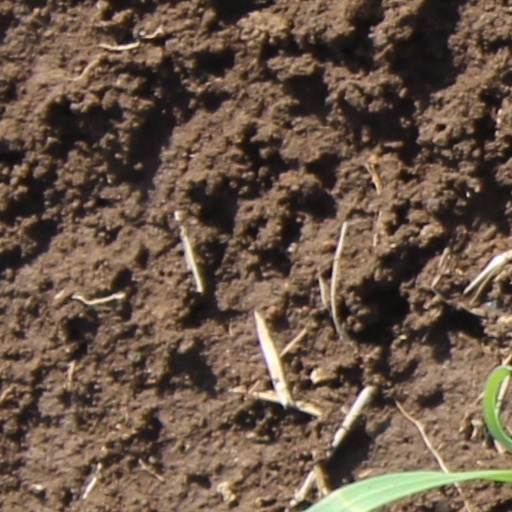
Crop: wheat